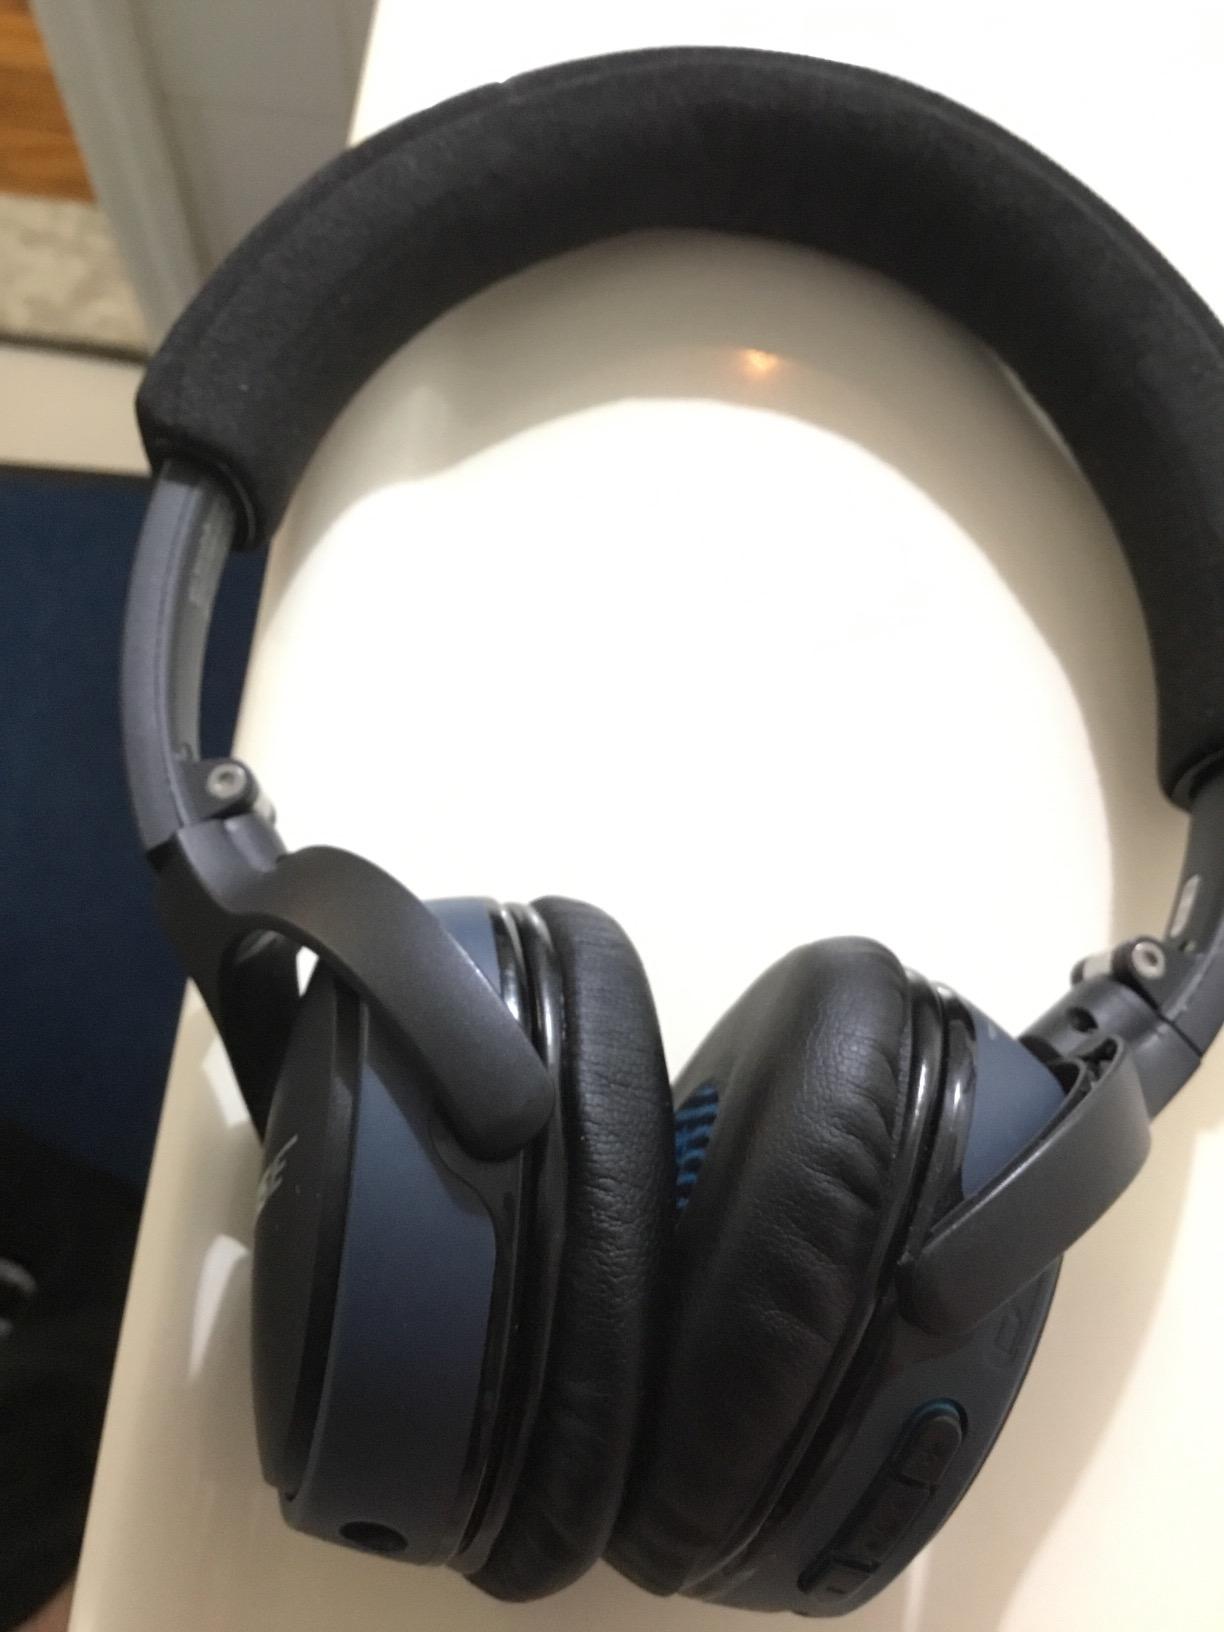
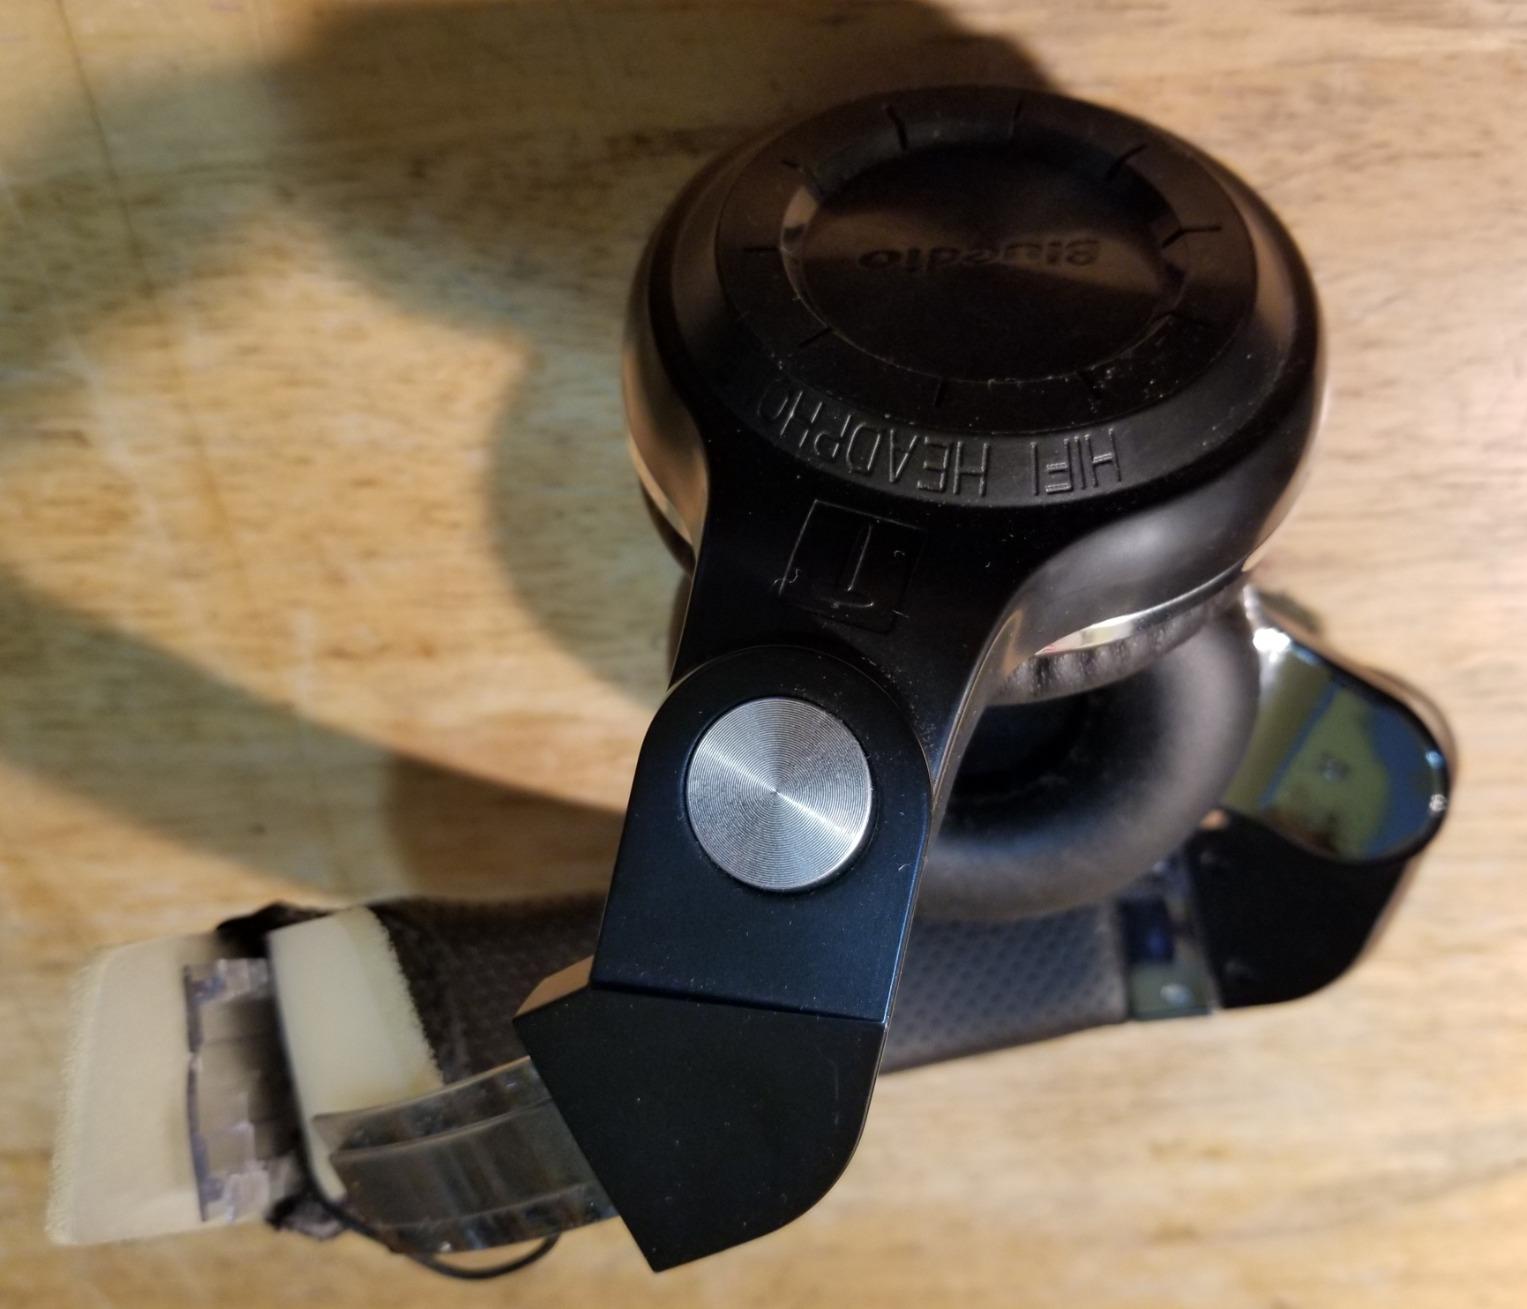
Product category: headphones
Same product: no